Mohammad Yamin

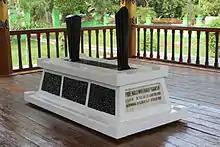
Tomb of Yamin in Talawi

Yamin was a member of the Committee of Nine ("Panintia Sembilan") tasked with beginning to draft a constitution. This committee produced the preamble, which incorporated the essence of Sukarno's 1 June speech. Yamin, who did much of the work in producing this draft, called it the Jakarta Charter. When the BPUPK met for its second session, on 10 July, a committee of 19 members, with Soepomo playing the major role, produced the draft constitution over three days. Yamin was disappointed at not being appointed to this committee and refused to accept his appointment to a different committee that discussed financial matters. When the draft constitution was put to a vote on 16 July, Yamin criticised it and was the only BPUPK member who did not immediately accept it. Yamin subsequently claimed that he had produced a draft constitution that was very similar to Soepomo's version, but there is no evidence for this, and Hatta specifically denied that Yamin had presented such a document to the BPUPK.